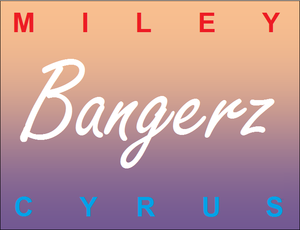
Bangerz est le cinquième album studio de Miley Cyrus. Il est basé sur la synthpop, le R&B, la pop et la dance. L'album est sorti le 30 septembre 2013 sous le label RCA Records et s'est hissé directement en tête des charts, faisant de Miley Cyrus la première artiste âgée de moins de 21 ans ayant classé cinq albums numéro 1 dans le classement Billboard 200.